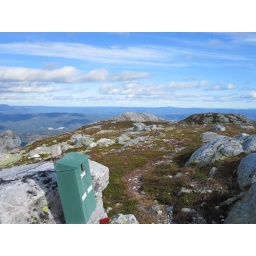
The box with the visitors book on Slettefjell. Himingen in the background.